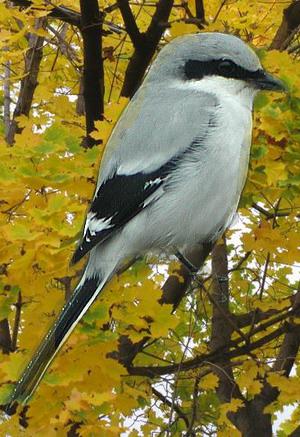
Bird species: Great_Grey_Shrike
Bird type: landbird
Background: land